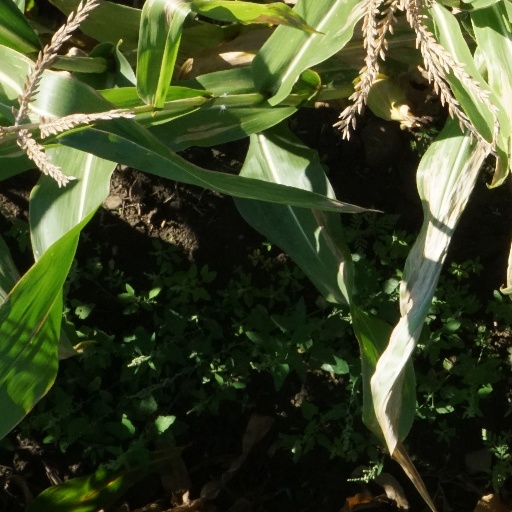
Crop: maize; corn